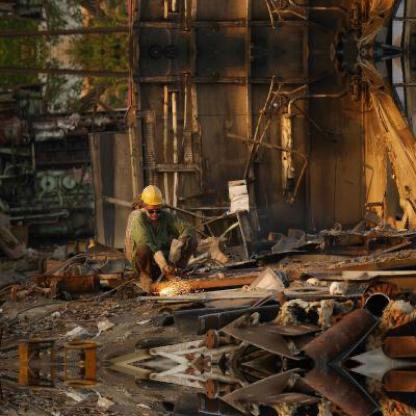
Objects in the image:
label: helmet